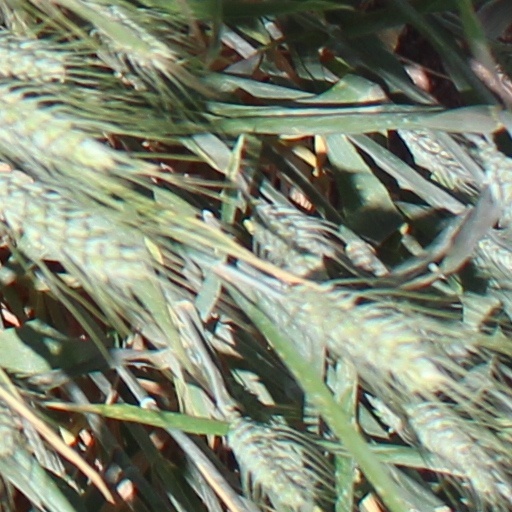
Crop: wheat